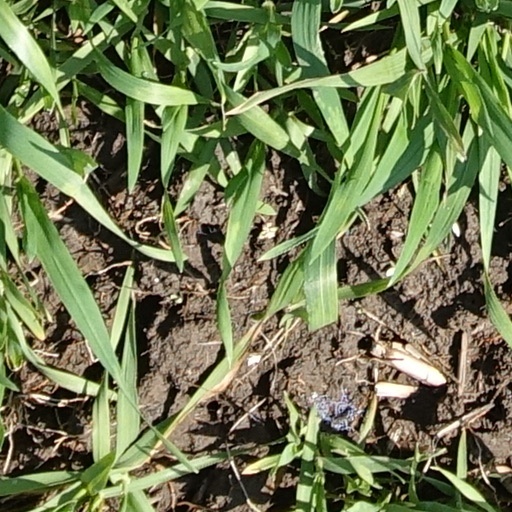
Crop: wheat